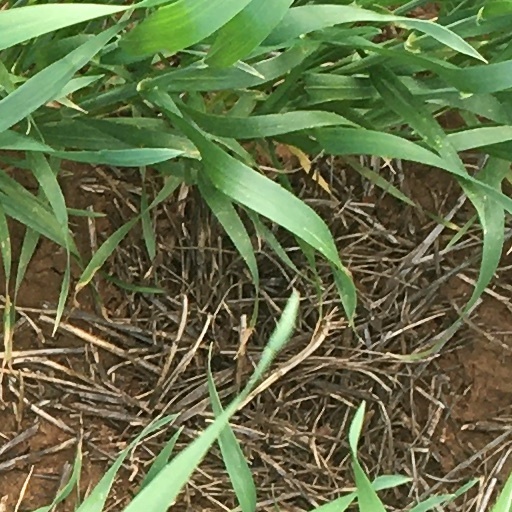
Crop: wheat